2000 Wigan Metropolitan Borough Council election

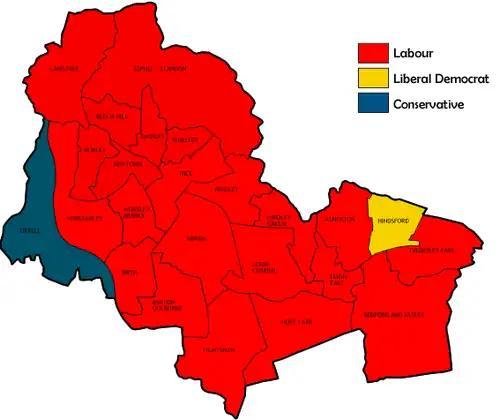
Map of the results of the 2000 Wigan council election.

Elections to Wigan Borough Council were held on 4 May 2000. One-third of the council was up for election, as well as an extra vacancy in Norley - both of which were uncontested. Since the election, there had been a by-election in which the Liberal Democrats gained the seat being fought in Hindsford from Labour.